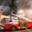
Label: truck